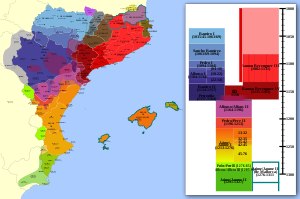
Grevskabet Barcelona
Grevskabet Barcelona (i rødt) som del af den aragoniske krones iberiske ekspansion.
Grevskabet Barcelona var oprindelig en grænsemark i udkanten af Frankerriget under karolingernes styre. Ved slutningen af 900-tallet var greverne de facto uafhængige, arvelige herskere, der lå i konstant krig med Cordoba-kalifatet og dets efterfølgere. Greverne opnåede gennem ægteskabspolitik og traktater efterhånden kontrol med de øvrige catalanske grevskaber og udstrakte sin indflydelse til Occitanien. I 1164 indgik Grevskabet Barcelona i en personalunion med Kongeriget Aragonien og indgik herefter som et af landene i Aragoniens krone.